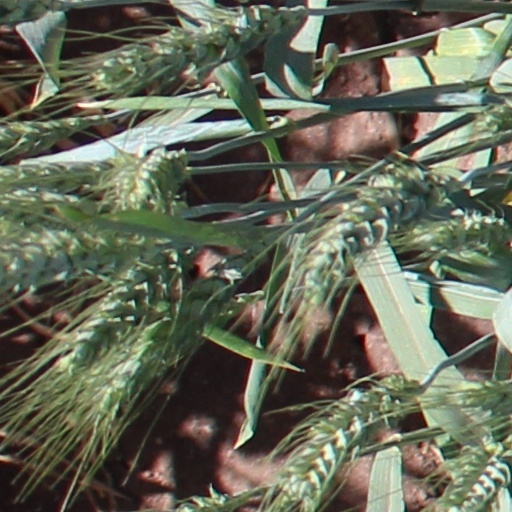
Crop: wheat